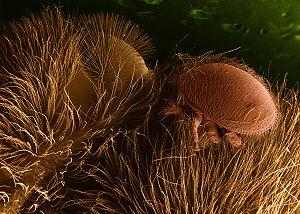
Le parasitisme est une relation biologique durable entre deux êtres vivants hétérospécifiques où un des protagonistes — le parasite — tire profit d'un organisme hôte pour se nourrir, s'abriter ou se reproduire. Cette relation aura un effet négatif pour l’hôte. Les organismes qui ne sont pas parasites sont qualifiés de « libres ».
Varroa destructor est une espèce d'acariens parasites de l'abeille adulte ainsi que des larves et des nymphes. Il est originaire de l'Asie du Sud-Est, où il vit aux dépens de l'abeille asiatique Apis cerana qui résiste à ses attaques, contrairement à l'abeille domestique européenne Apis mellifera. Ce parasite provoque des pertes économiques importantes en apiculture et il est une des causes de la diminution du nombre d'abeilles. Ayant colonisé quasiment toutes les zones où Apis mellifera est présente, la varroose est désormais un problème d'ordre mondial.